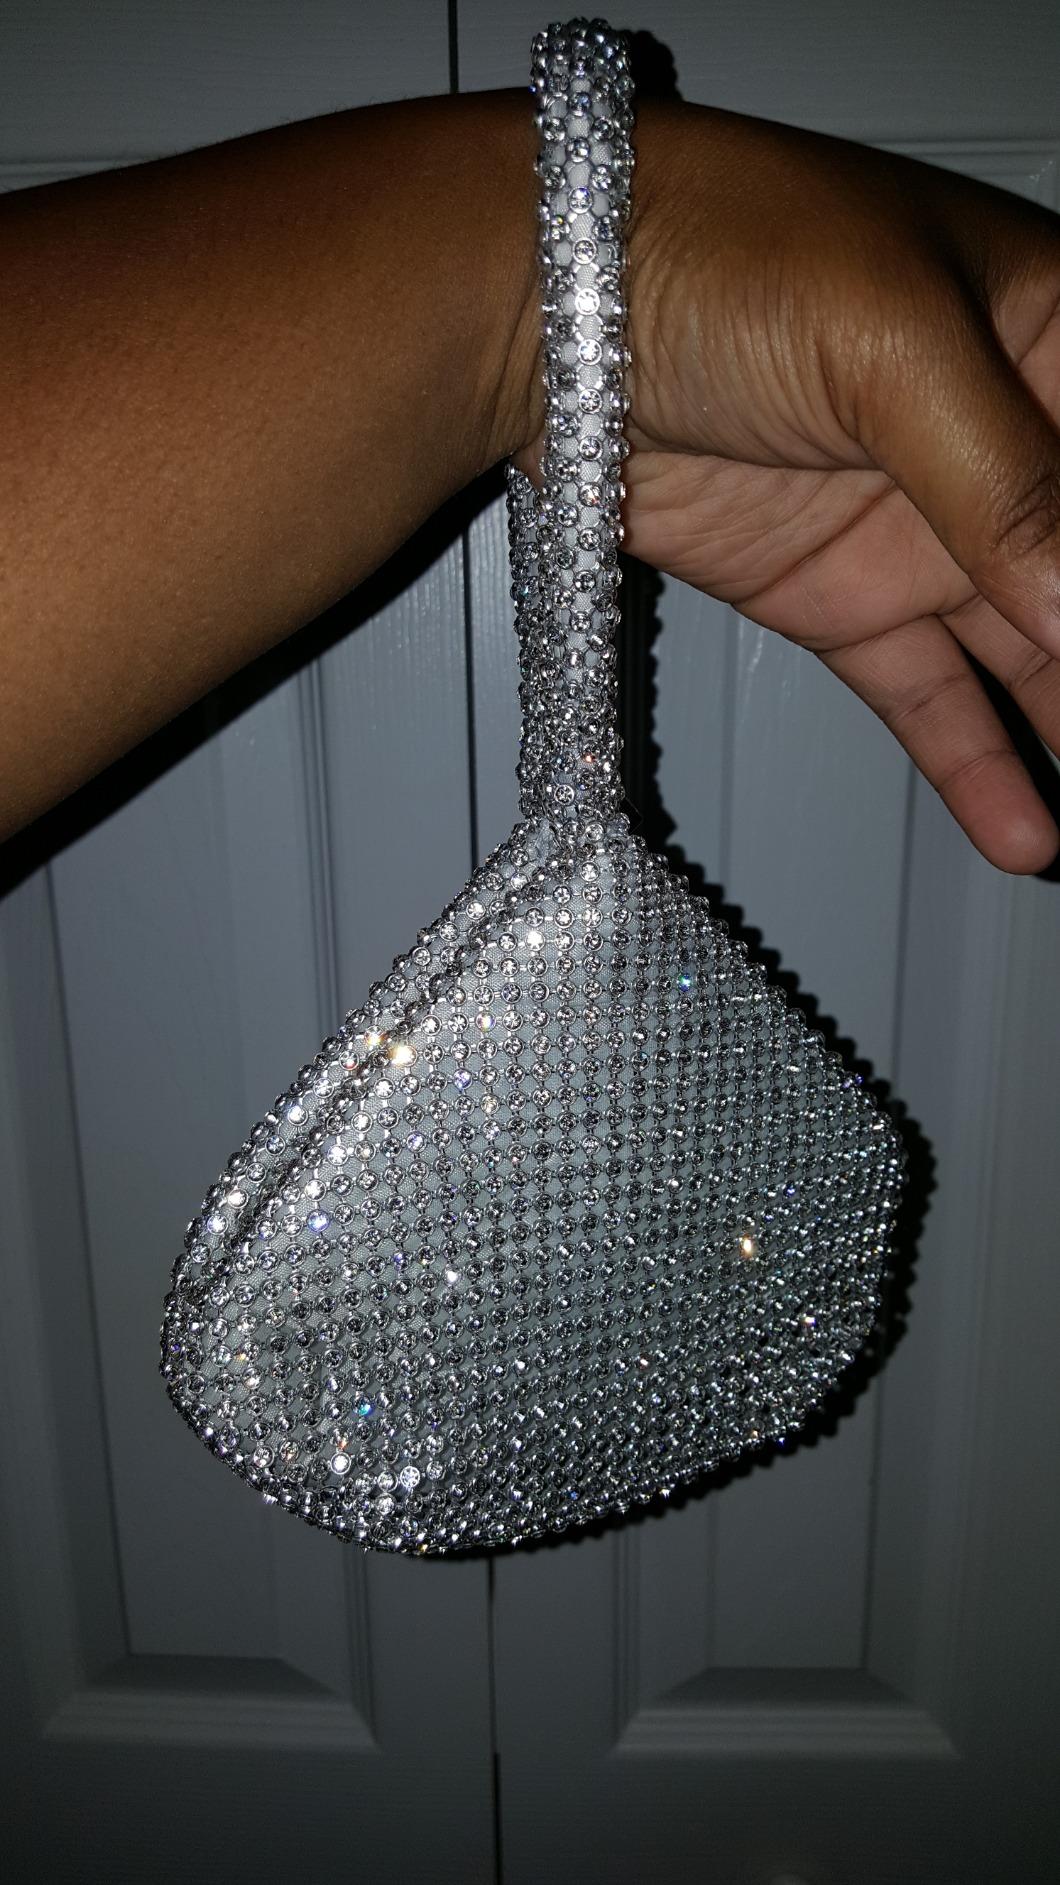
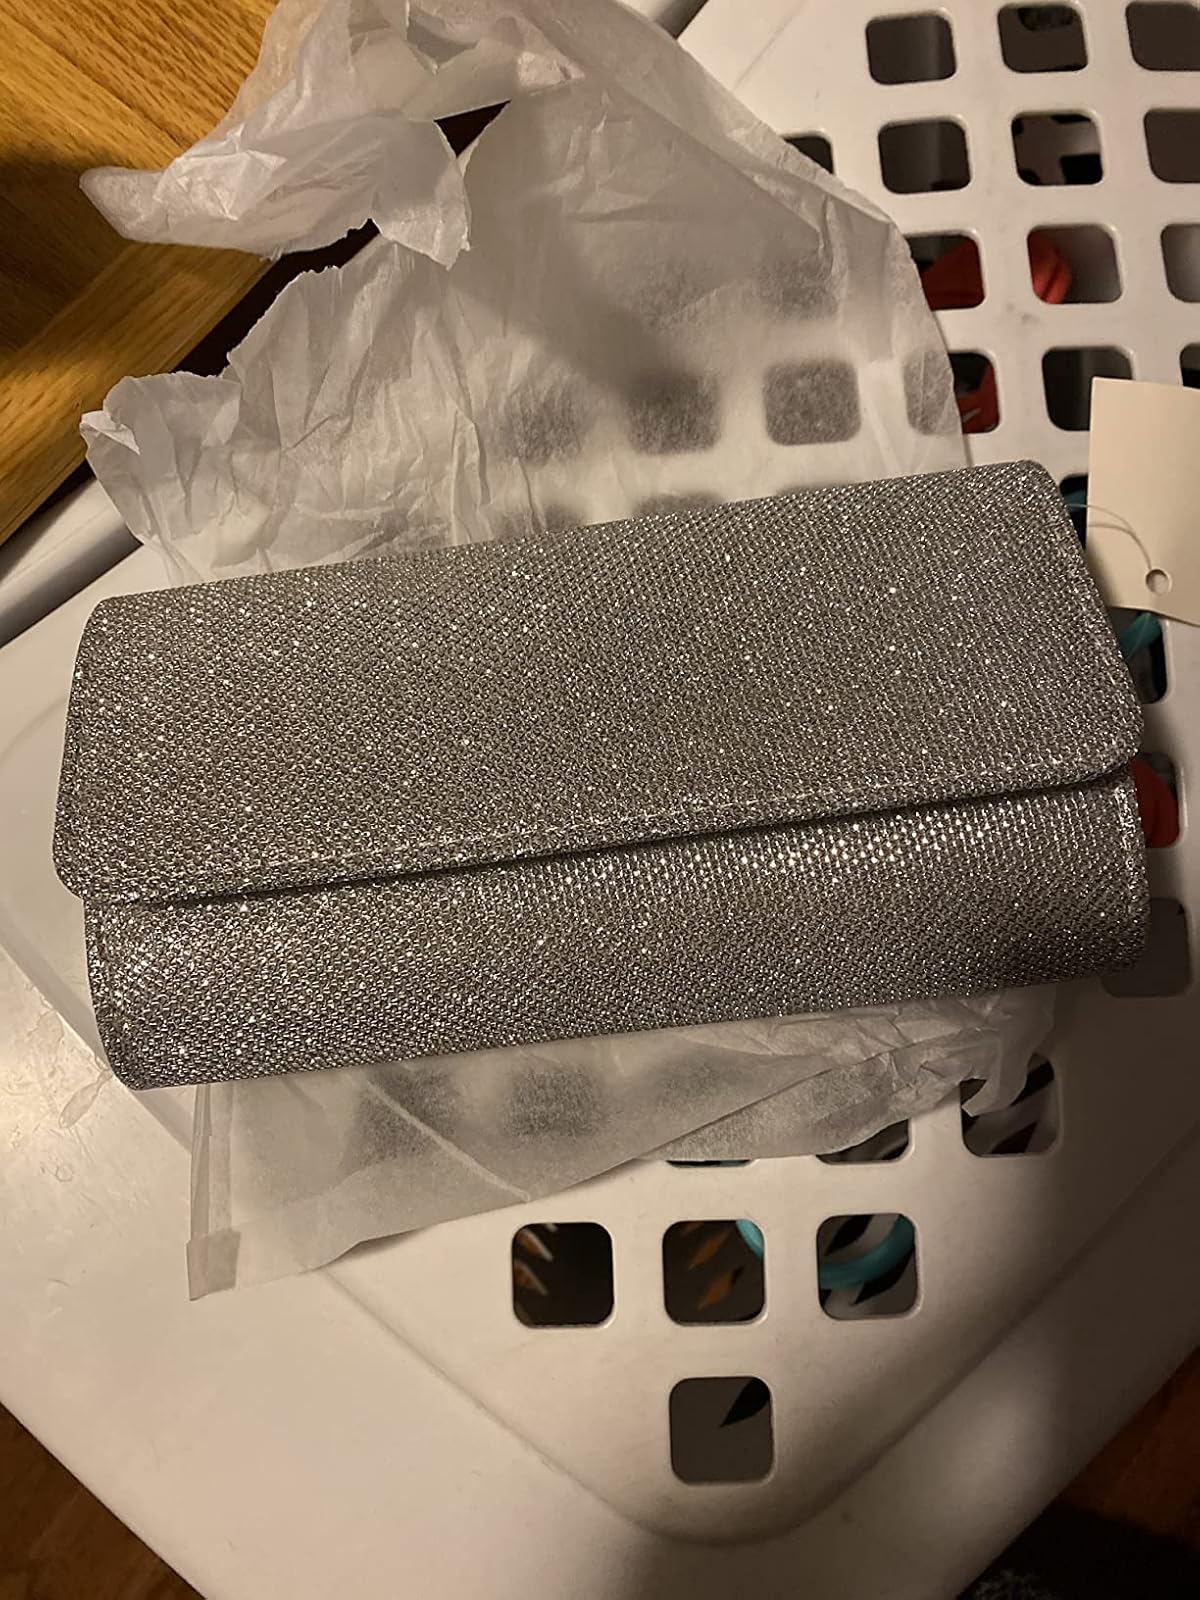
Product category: accessories_handbag
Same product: no